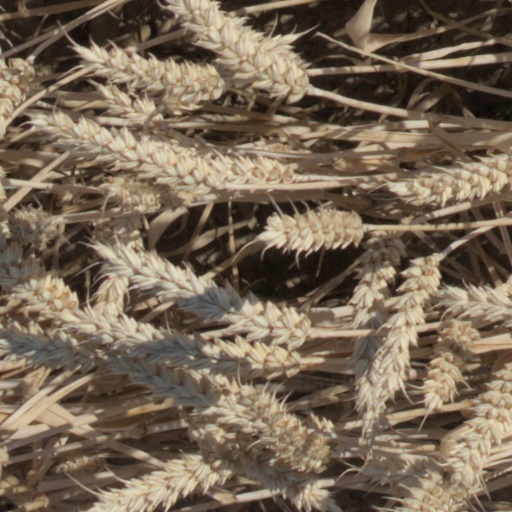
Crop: wheat